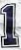
Number: 1